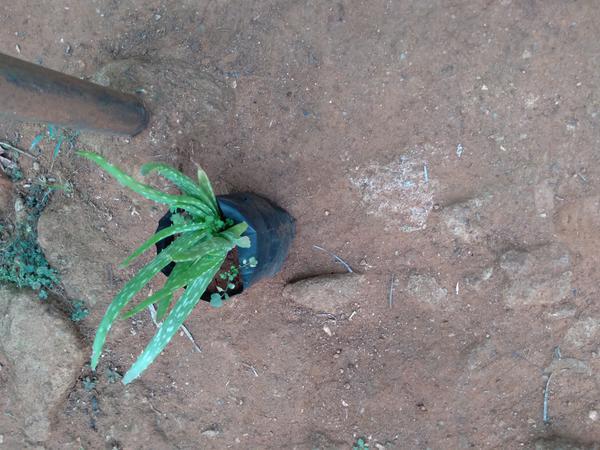
Plant: Aloevera